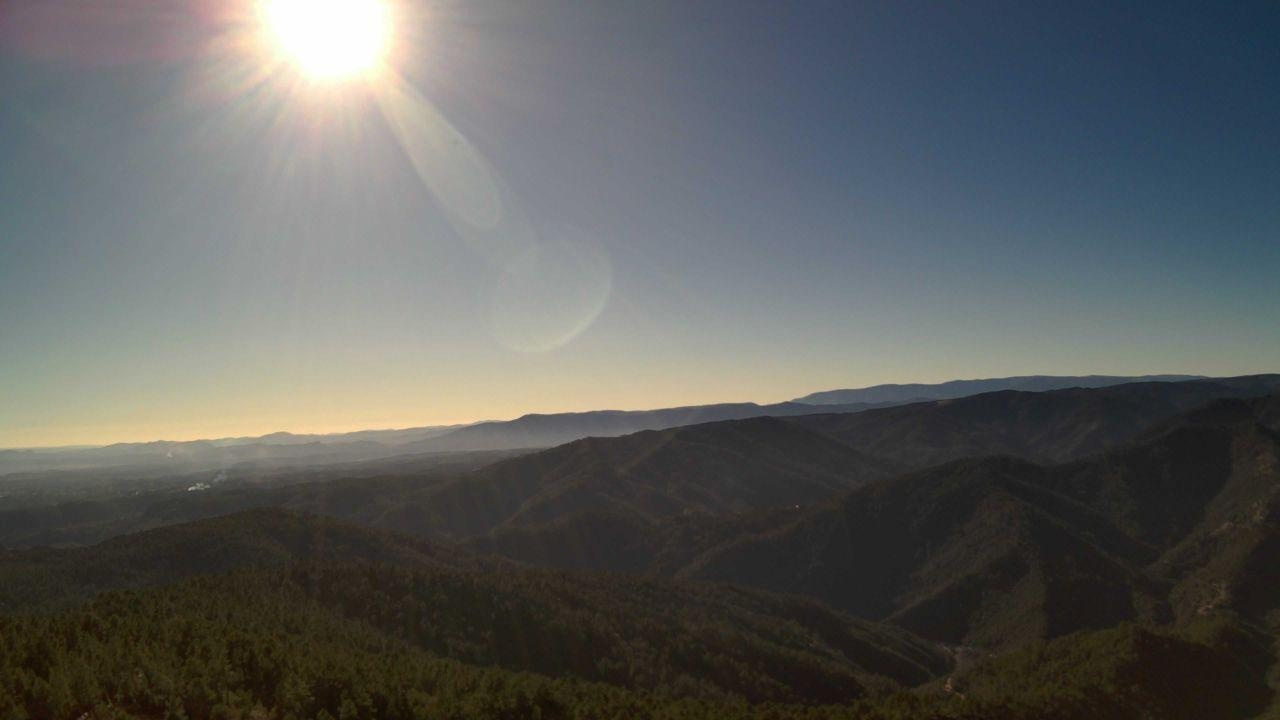
Fire: no
Smoke: yes